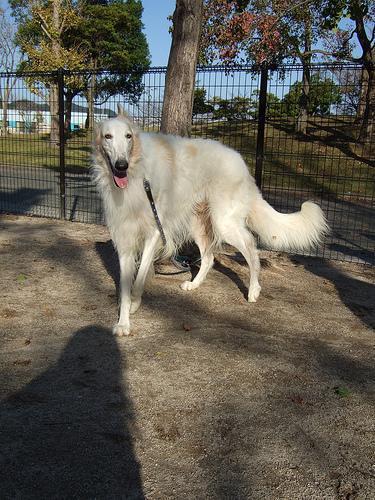
borzoi